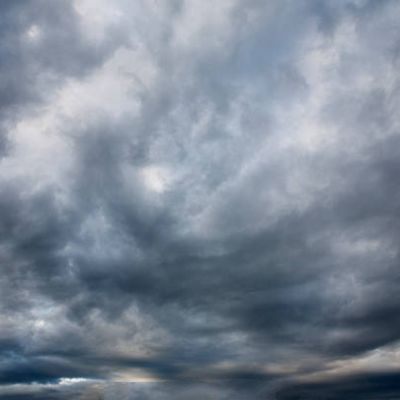
Cloud type: Nimbostratus (Ns)